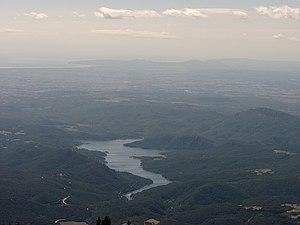
Retenue de Boadella depuis le Roc de France, Darnius (Haut-Ampurdan, Gérone, Catalogne, Espagne) Català: Pantà de Boadella des del Roc de Frausa, Darnius (Alt Empordà, Girona, Catalunya, Espanya) Español: Pantano de Boadella desde le Roque de Frausa, Darnius (Alto Ampurdán, Gerona, Cataluña, España)